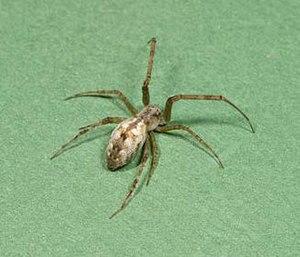
Octonoba tanakai est une espèce d'araignées aranéomorphes de la famille des Uloboridae.